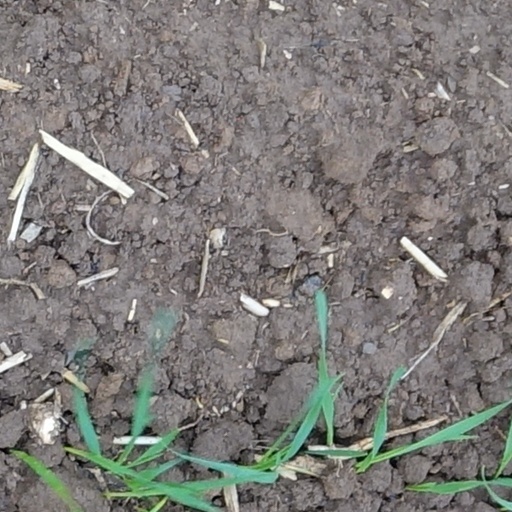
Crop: wheat